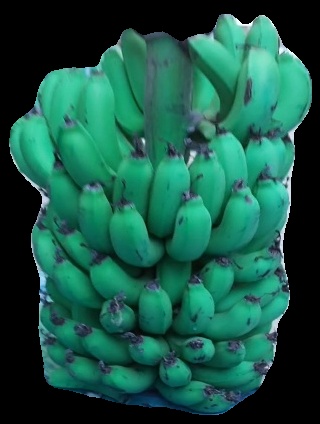
Variety: pachbale
Grade: grade2